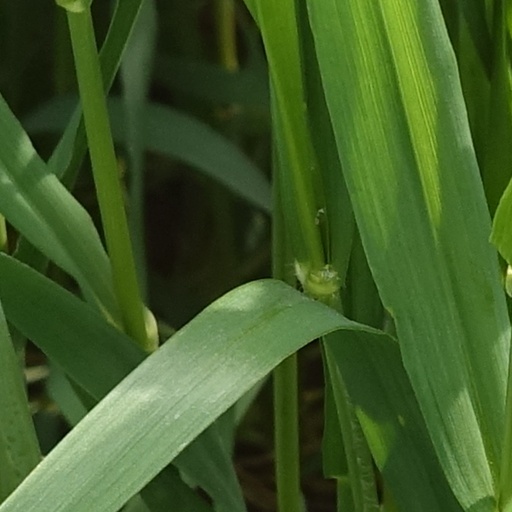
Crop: wheat